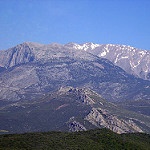
Scene: Outdoor